Sky position (RA, Dec in degrees): 326.261, -7.677
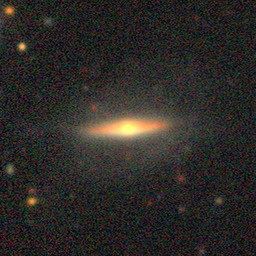
Galaxy morphology: Edge-on Galaxies with Bulge